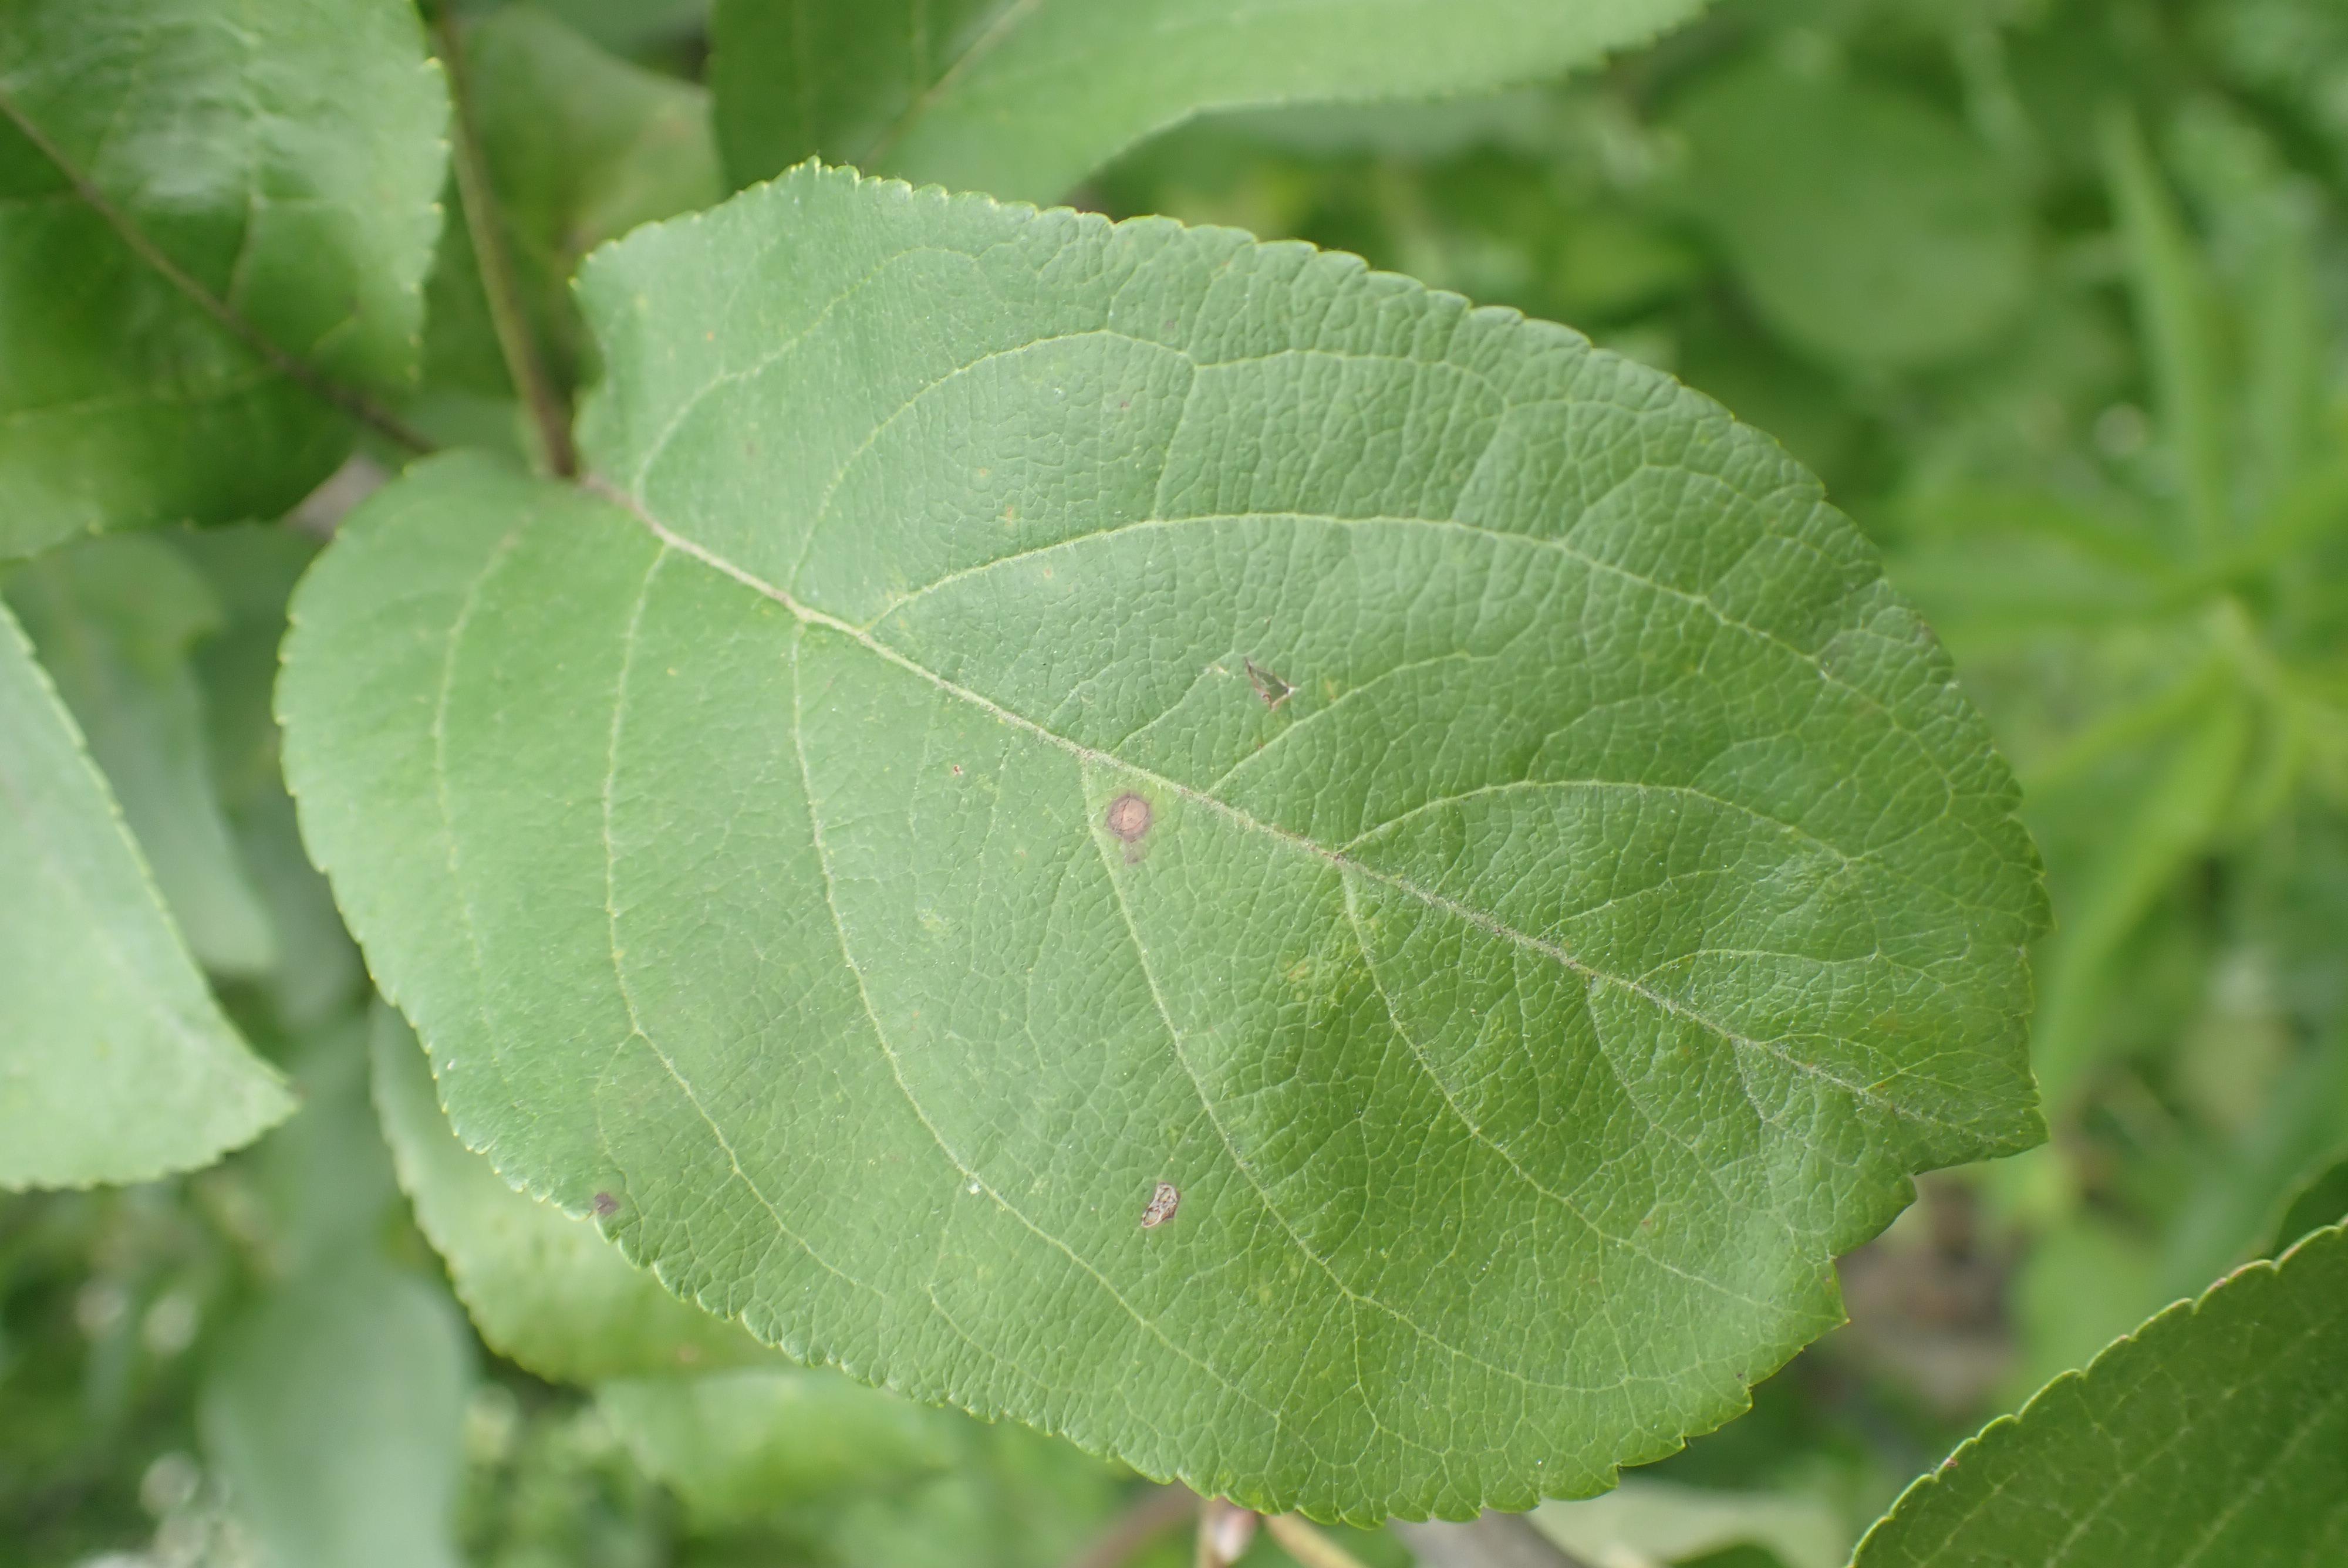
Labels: frog_eye_leaf_spot